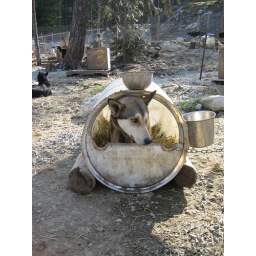
Oilers in his house, the dogs who chew the wooden houses have plastic barrells.